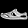
Label: Sandal